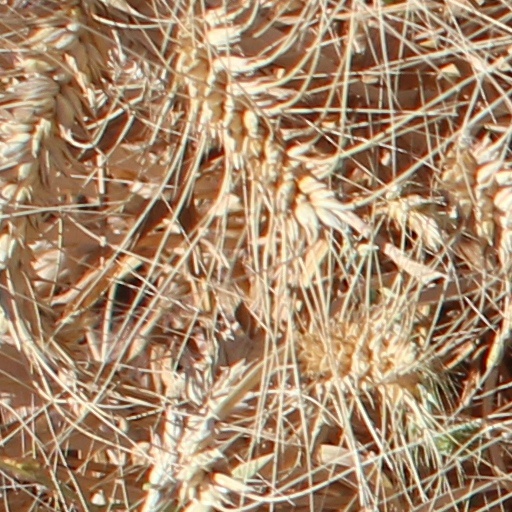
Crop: wheat